Tim Lott

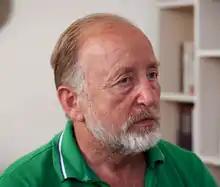

Tim Lott (born 23 January 1956) is a British author. He worked as a music journalist and ran a magazine publishing business, launching "Flexipop" magazine in 1980 with ex-"Record Mirror" journalist Barry Cain.